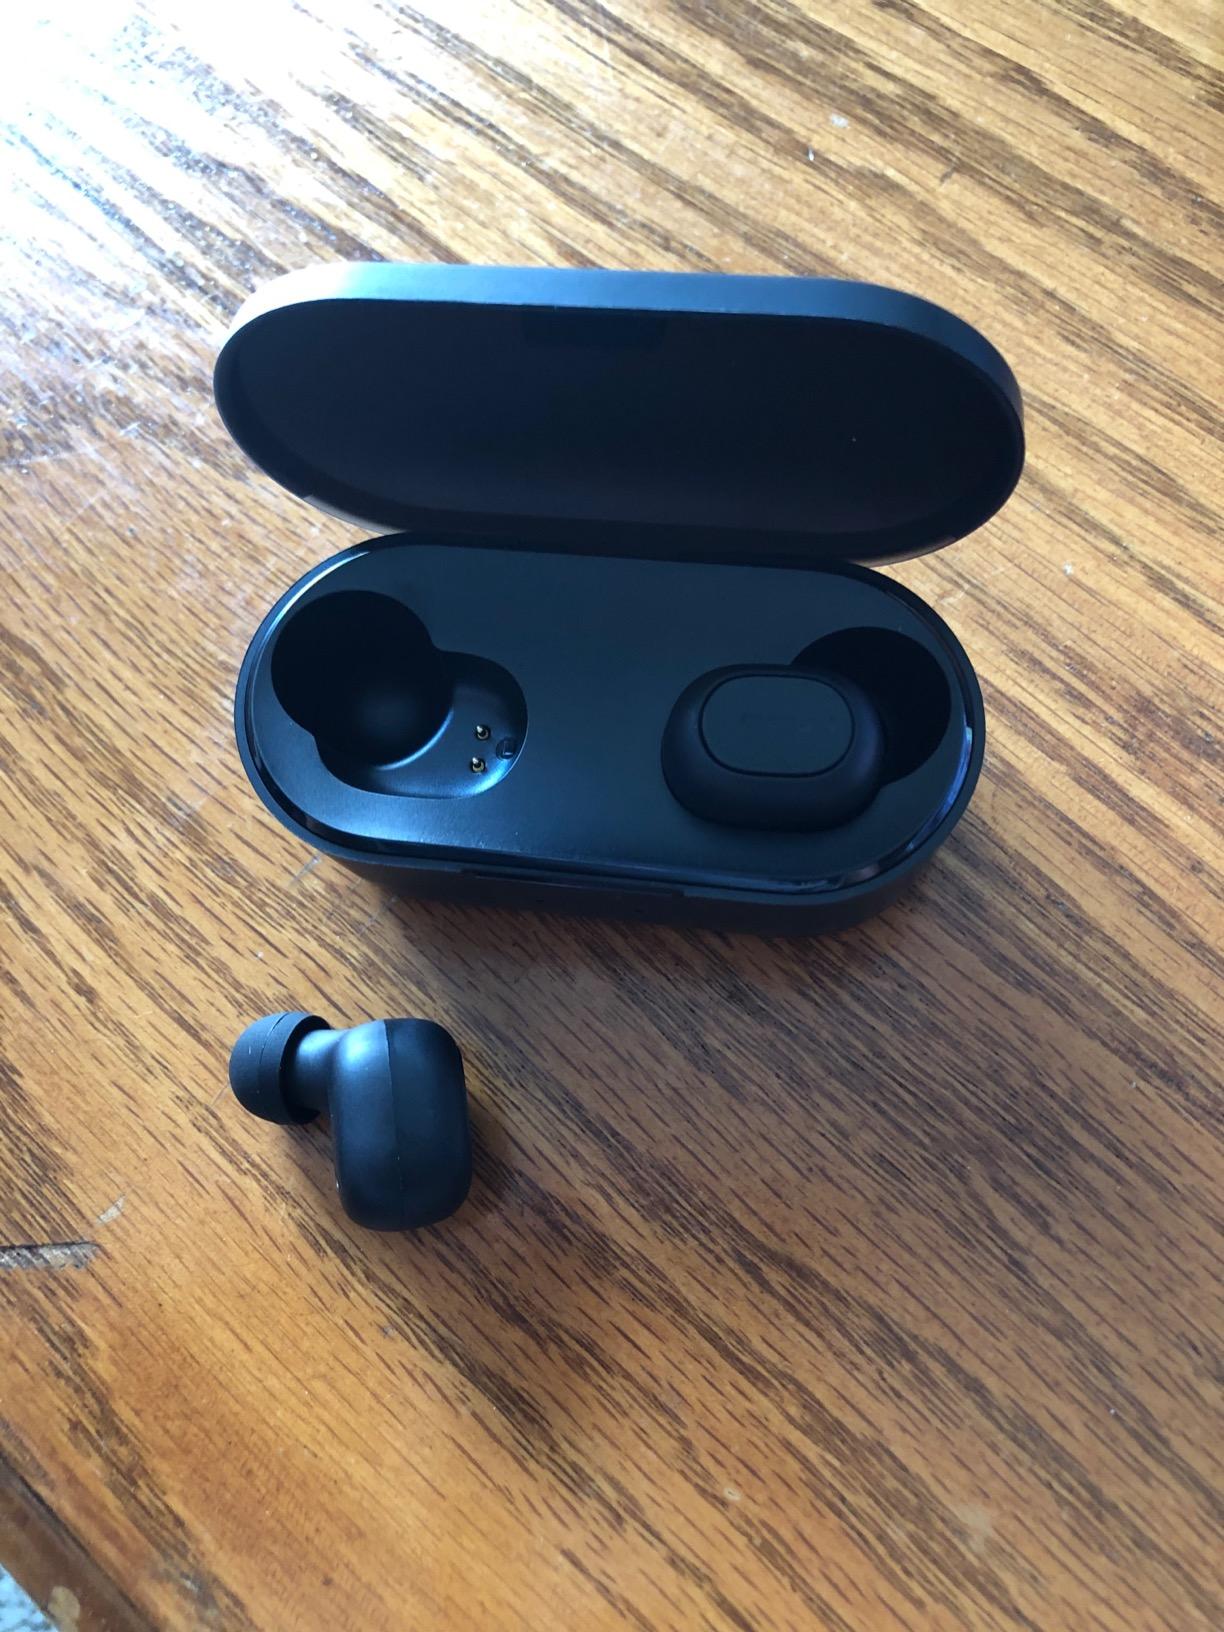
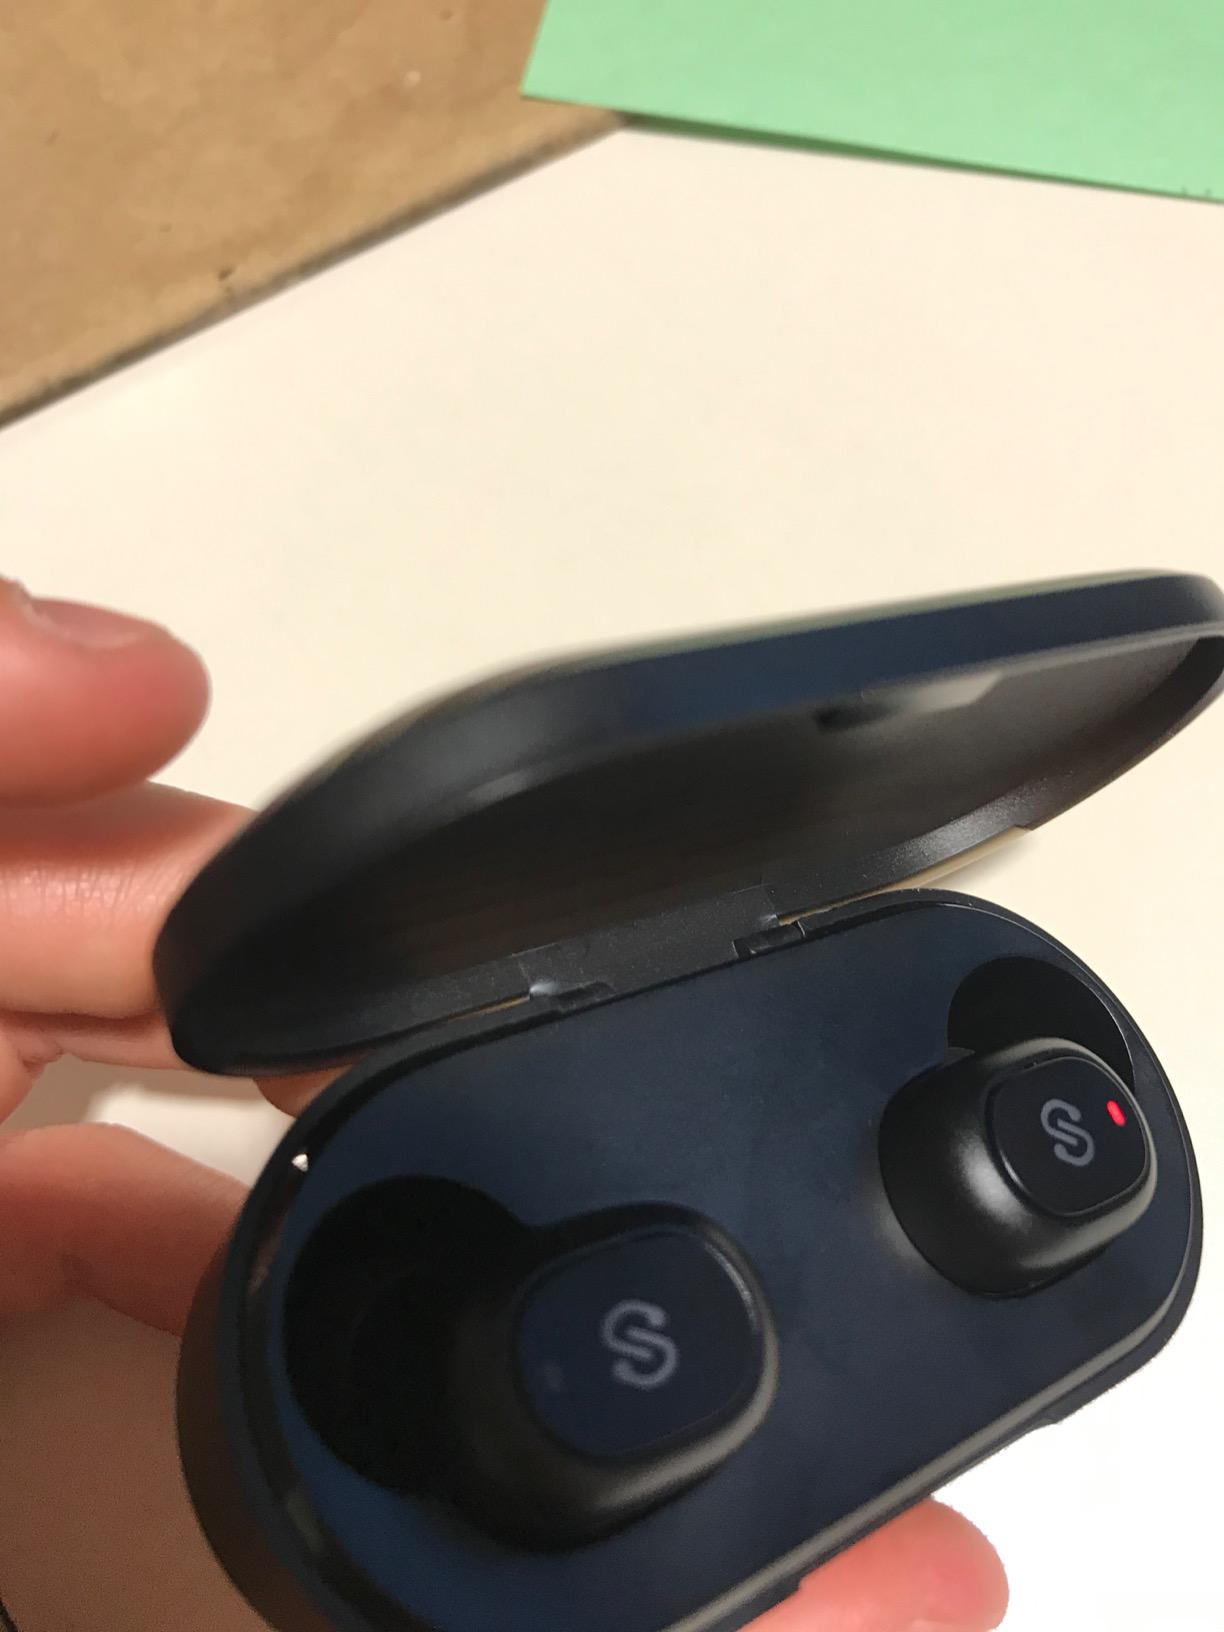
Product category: earbuds
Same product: no